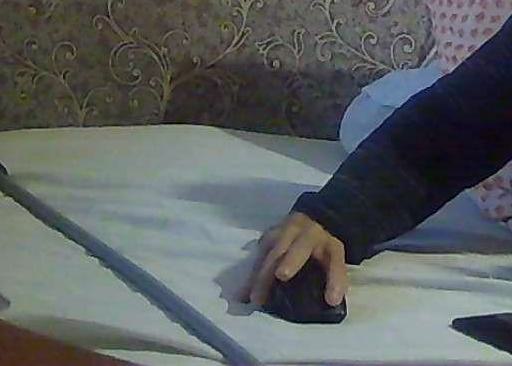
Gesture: no_gesture